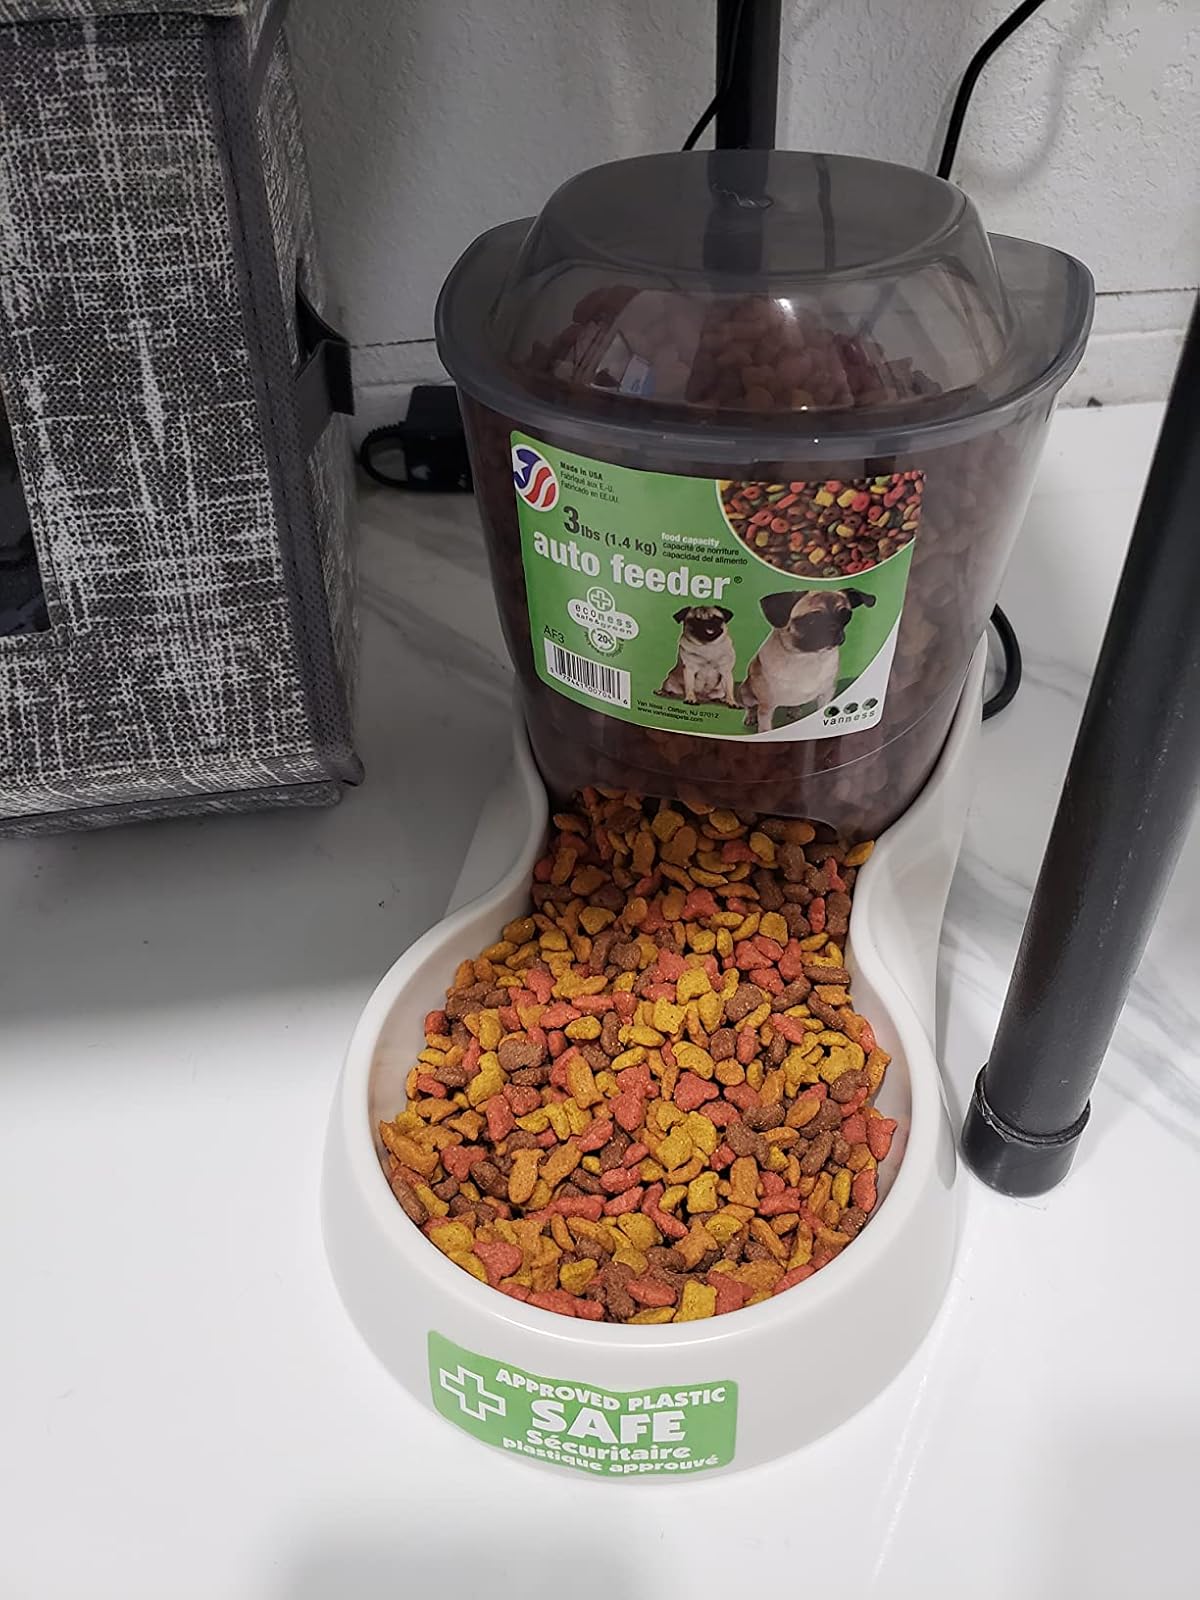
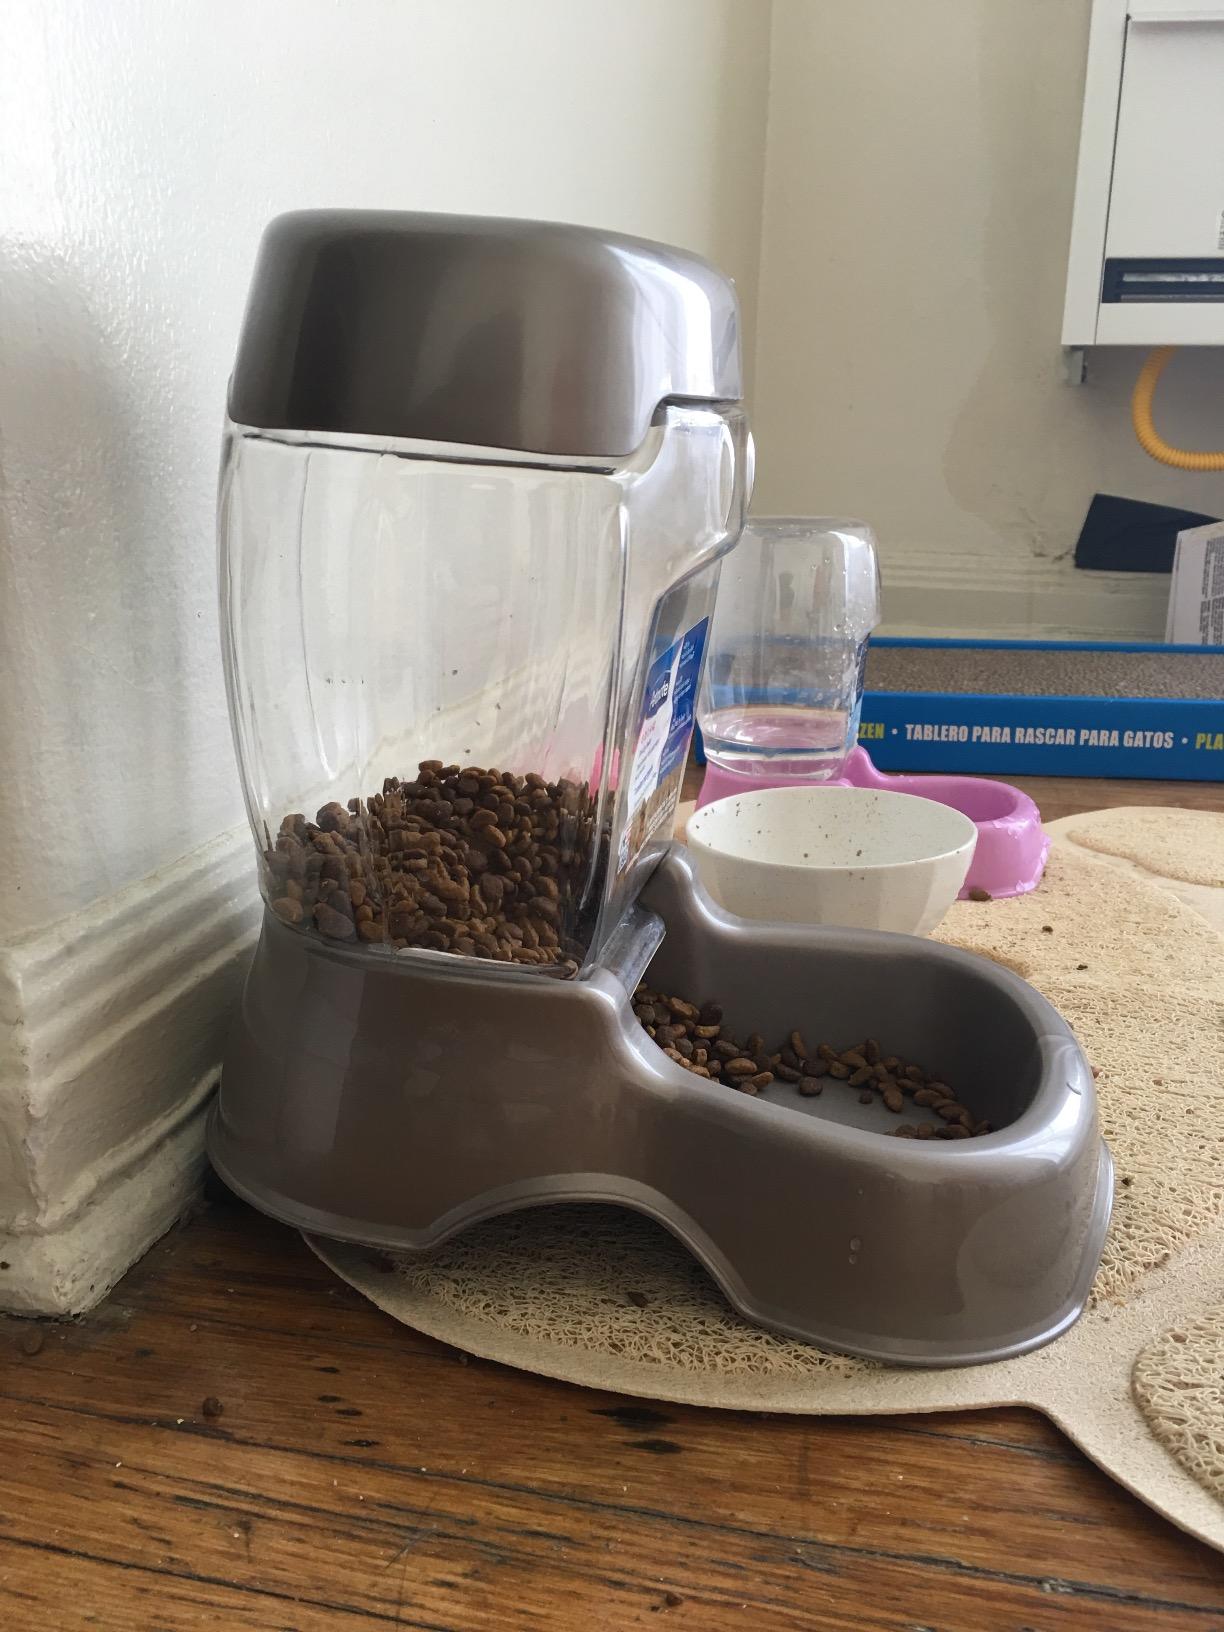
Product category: items_feeder
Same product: no